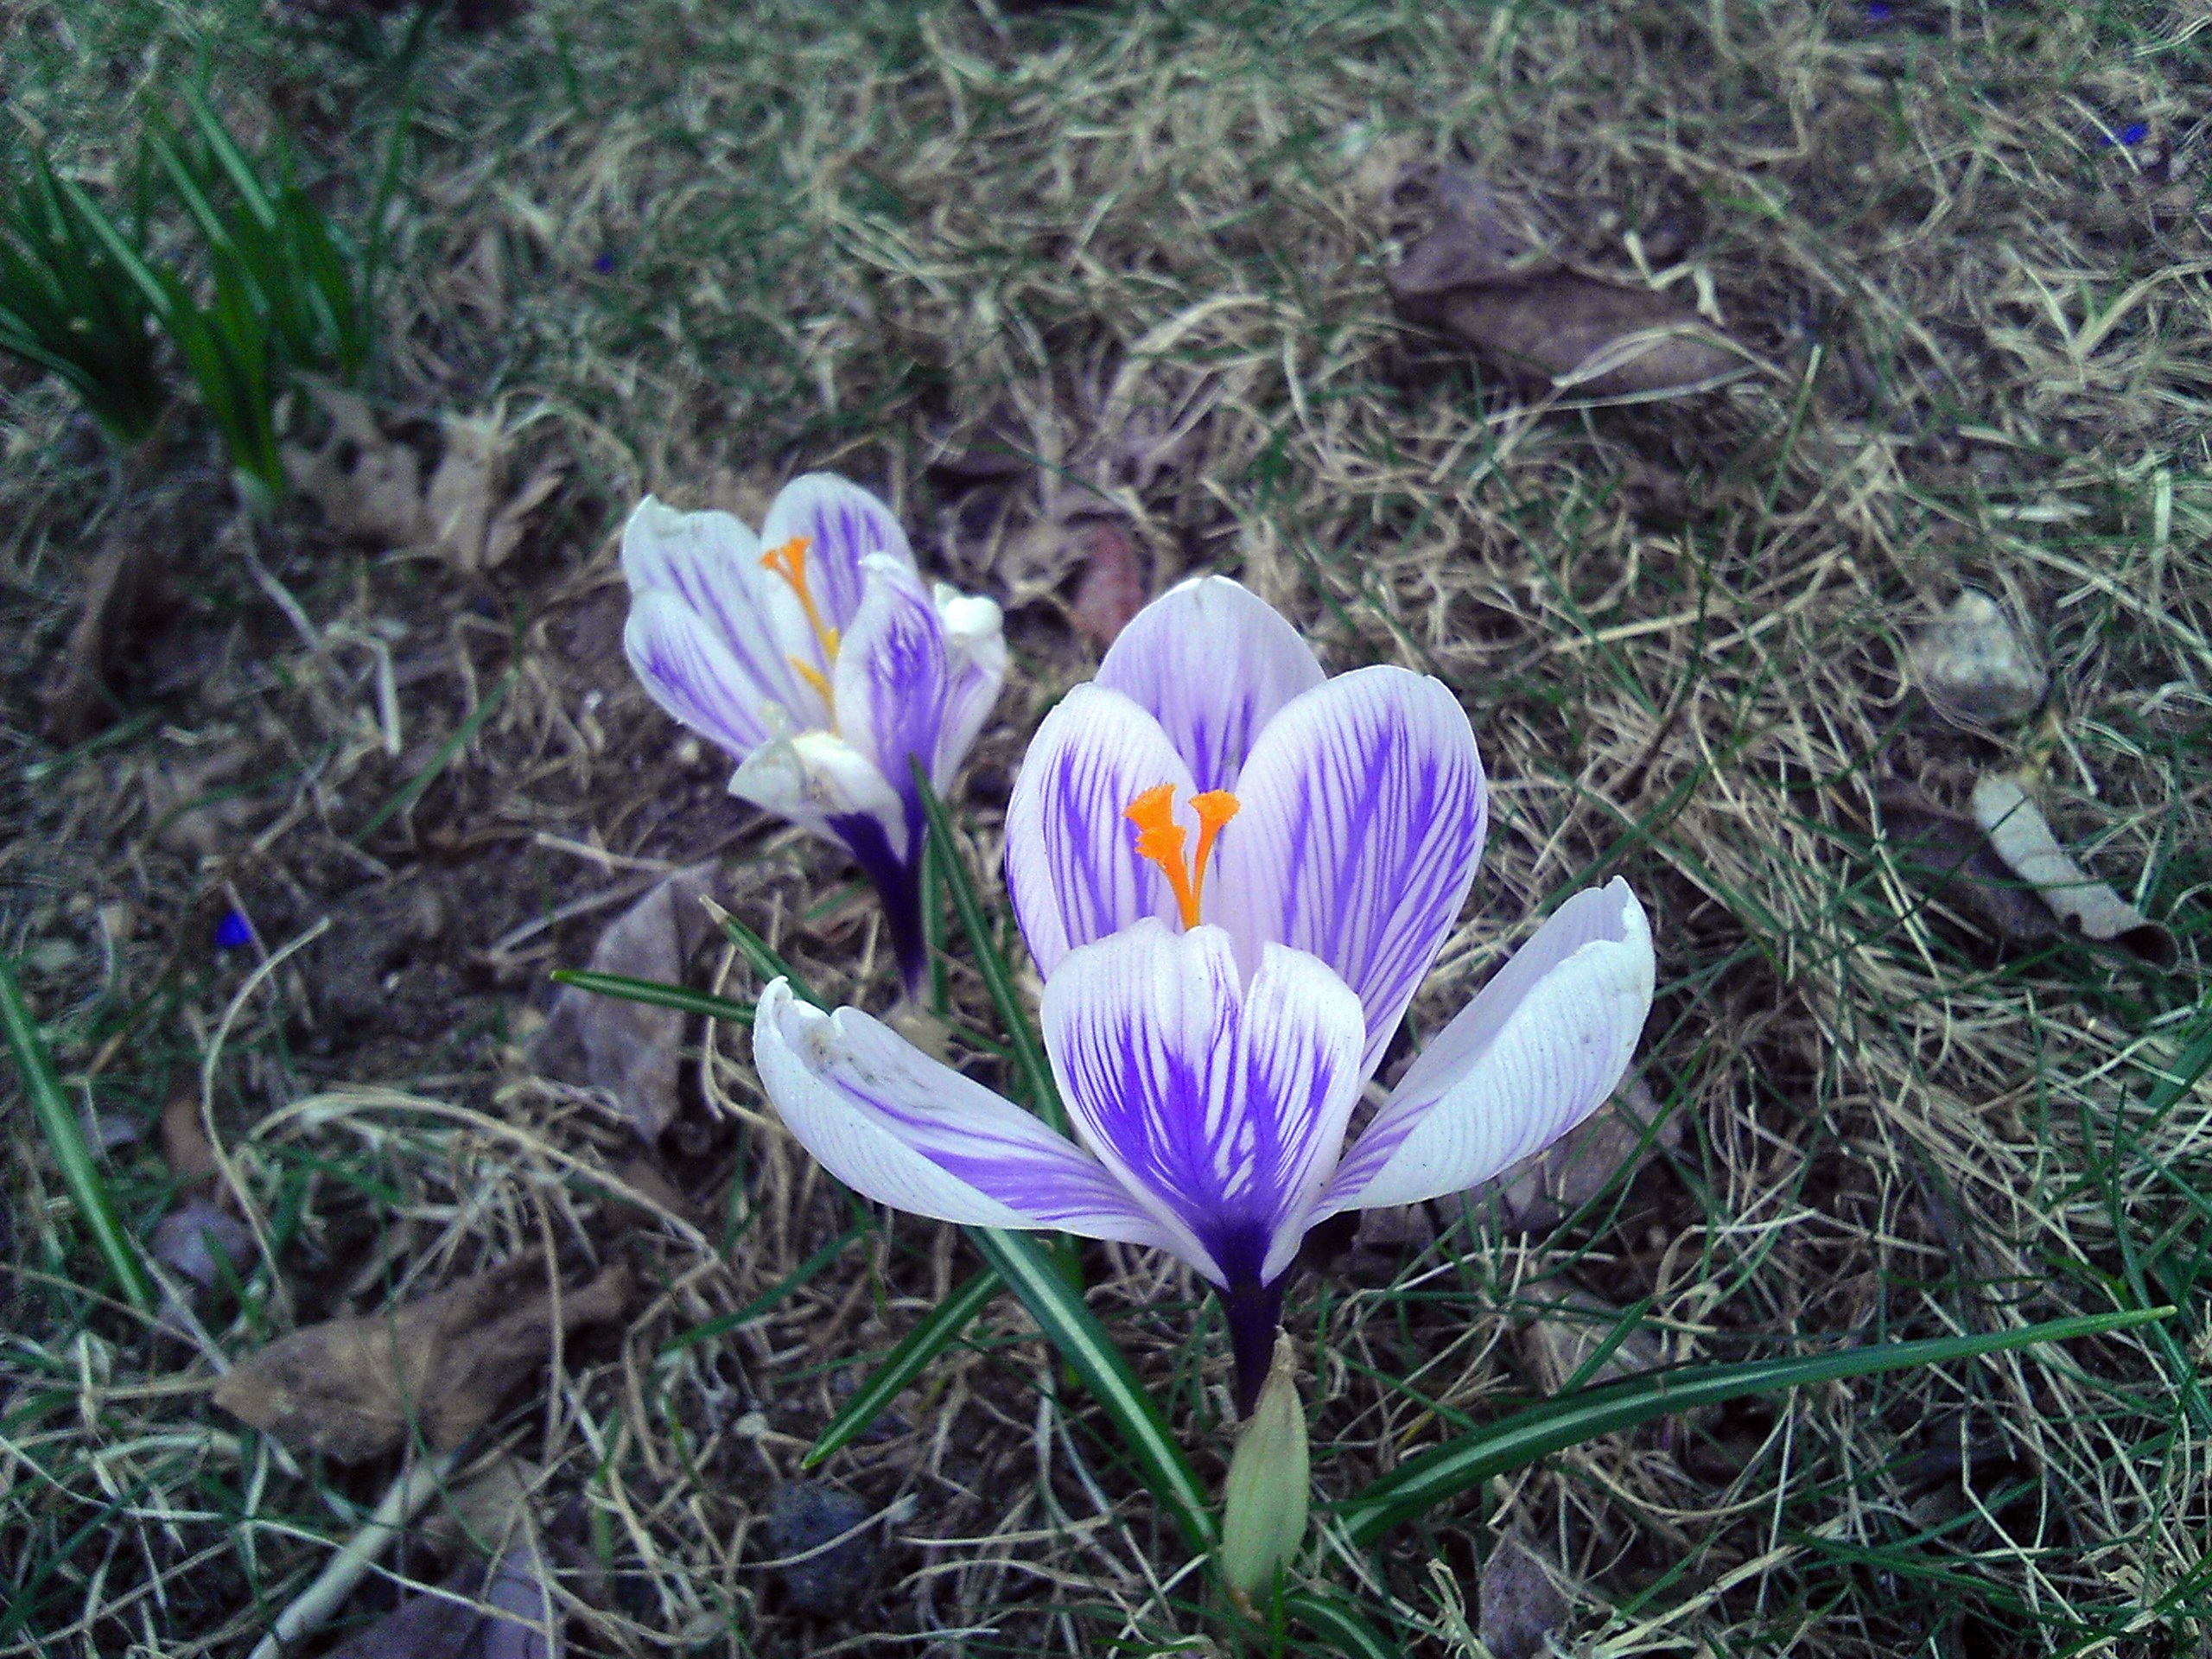
nature, plant, white, flower, purple, spring, botany, blooming, flora, wildflower, crocus, flowering plant, land plant, iris family